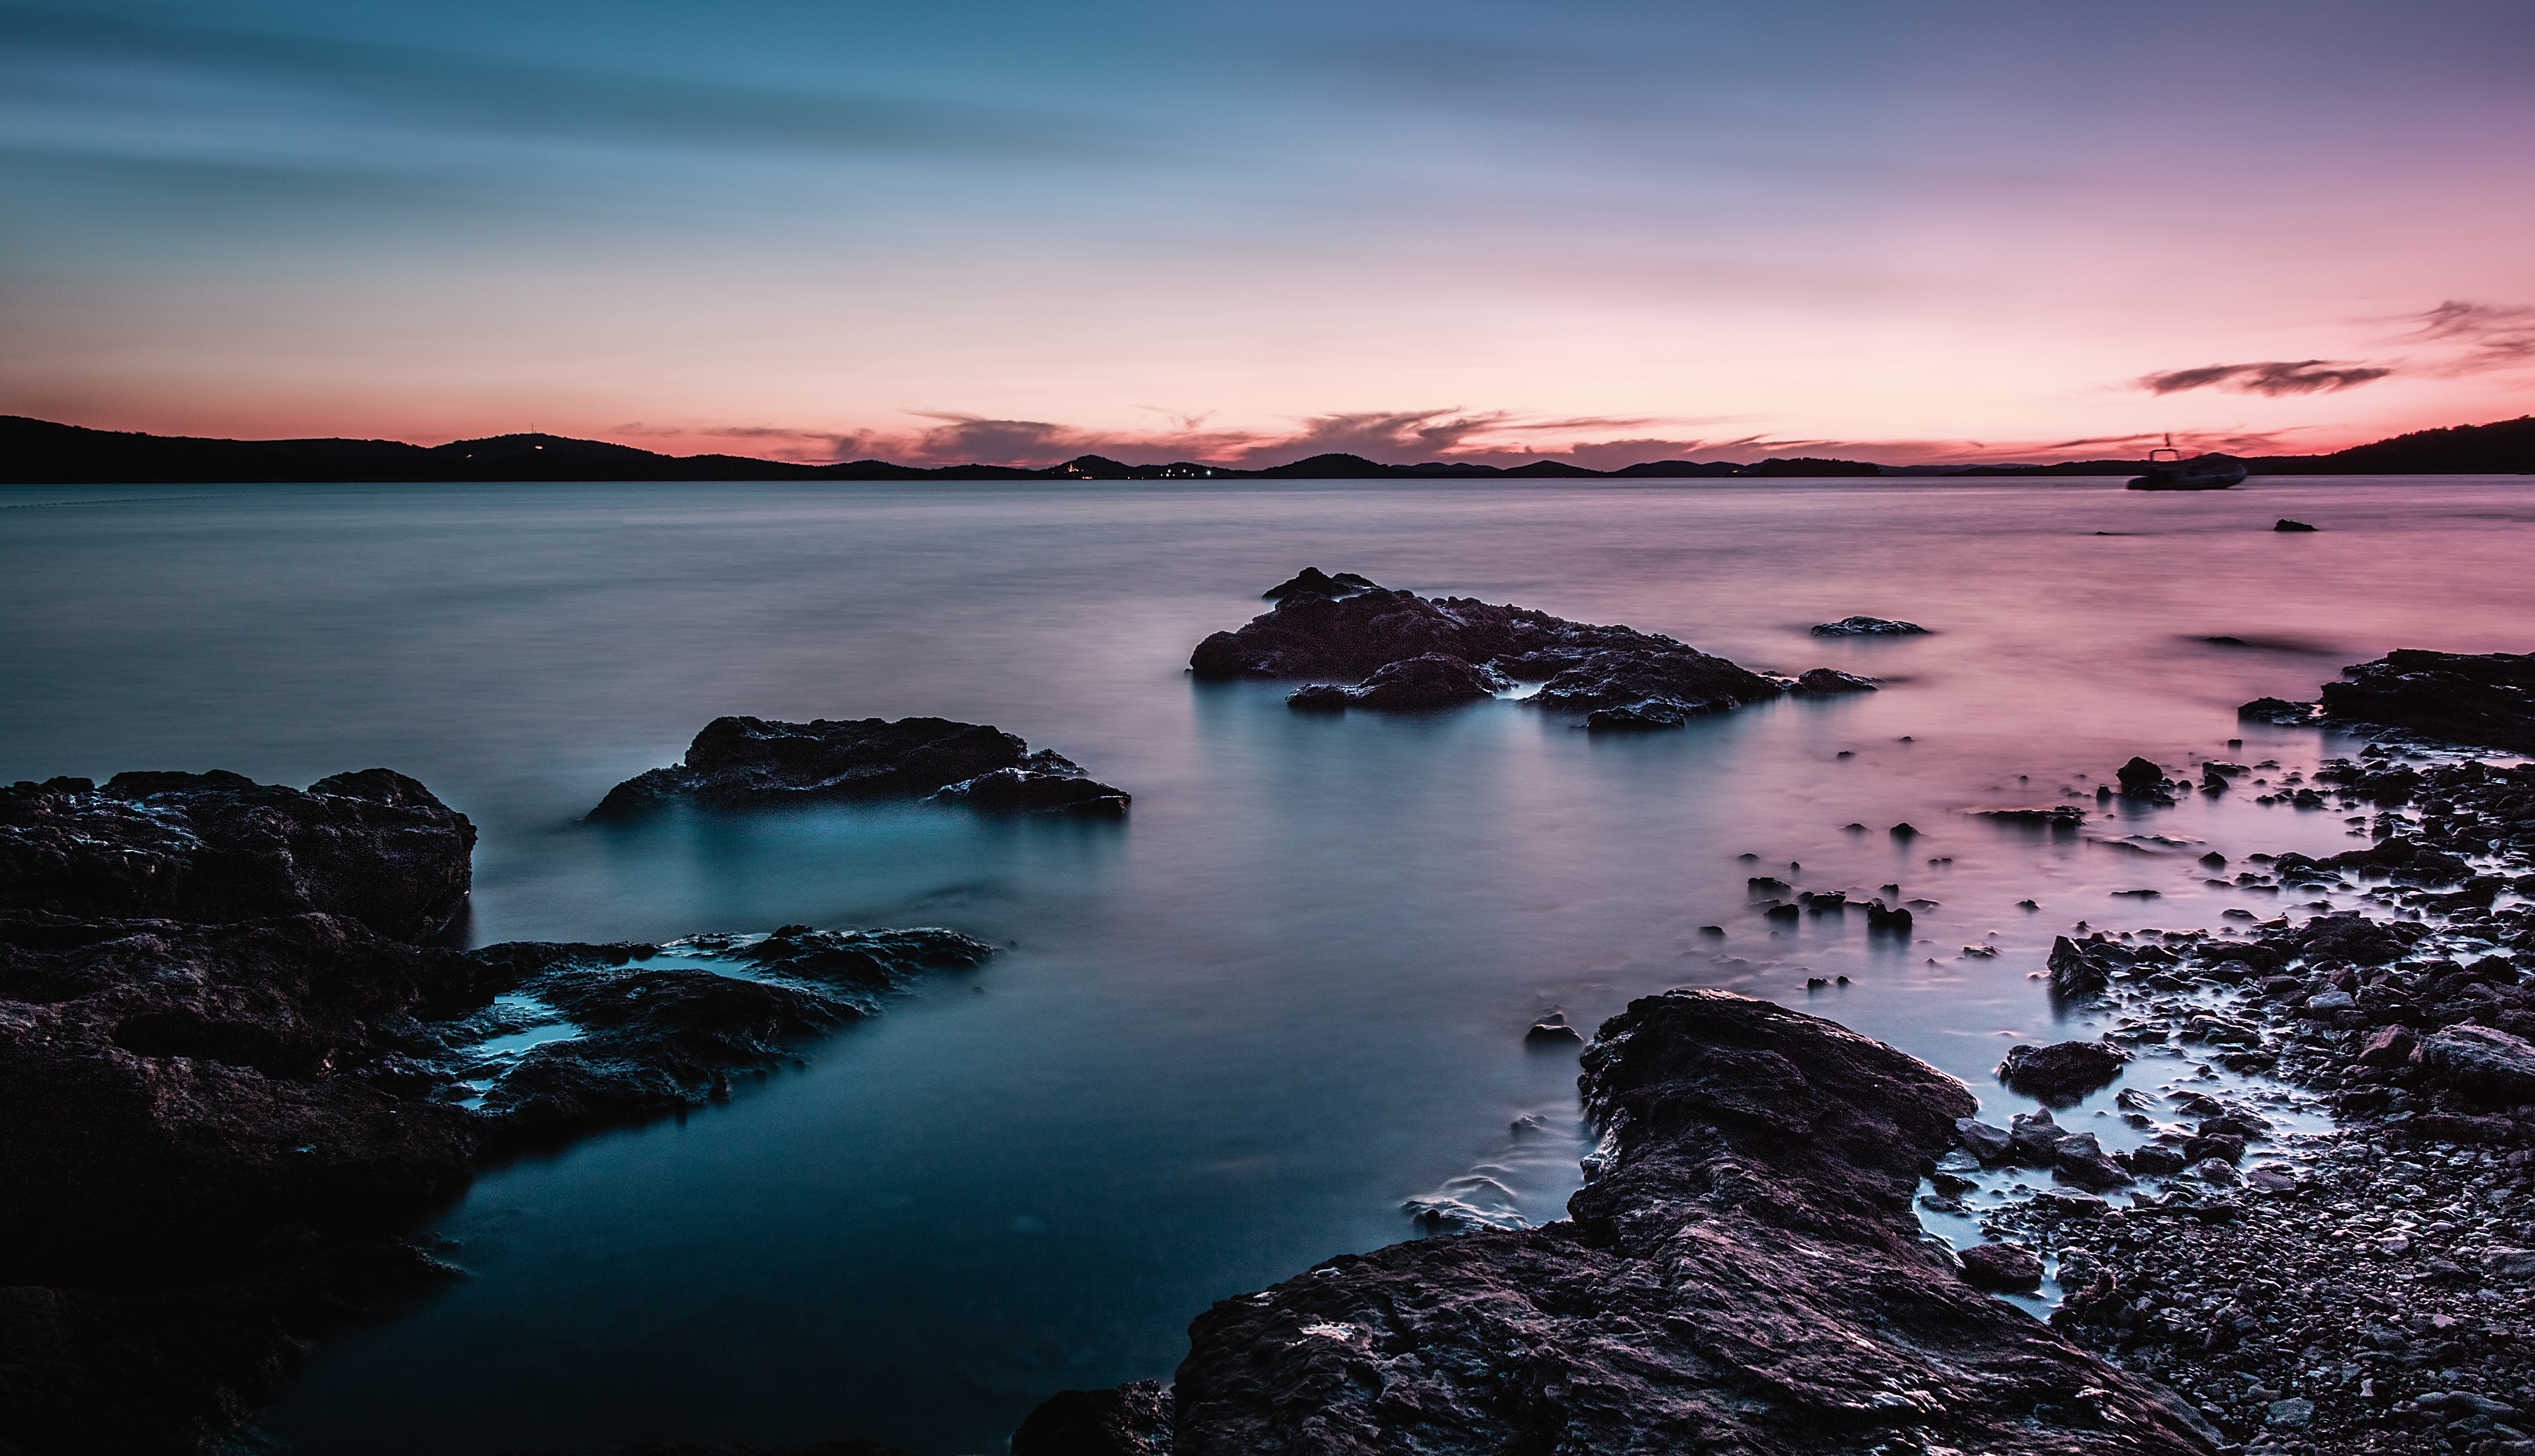
bay, beach, dawn, calm, ocean, nature, landscape, water, stones, sky, sea, shore, reflection, horizon, coast, headland, dusk, rock, sunrise, sunset, morning, coastal and oceanic landforms, loch, evening, atmosphere, cloud, terrain, inlet, cliff, formation, stack, promontory, cape, tide, cove, wave, computer wallpaper